Homopolar motor

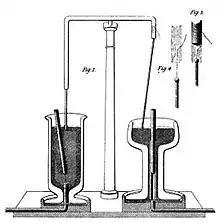
Electromagnetic rotation experiment of Faraday, "ca." 1821

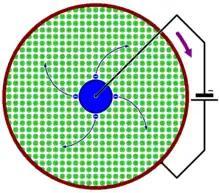
Working principle of a homopolar motor: due to movement of negative charges from center towards rim of the disk, a Lorentz force F is created which brings the entire disk into rotation.

The homopolar motor was the first electrical motor to be built. Its operation was demonstrated by Michael Faraday in 1821 at the Royal Institution in London.